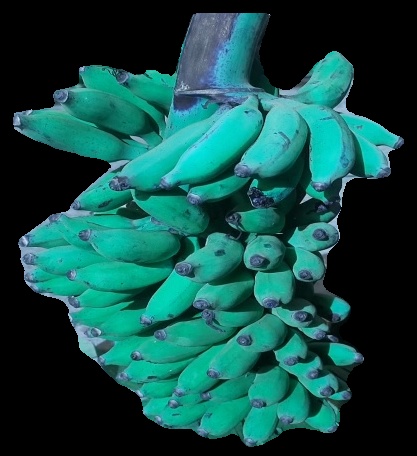
Variety: elakki-bale
Grade: grade3